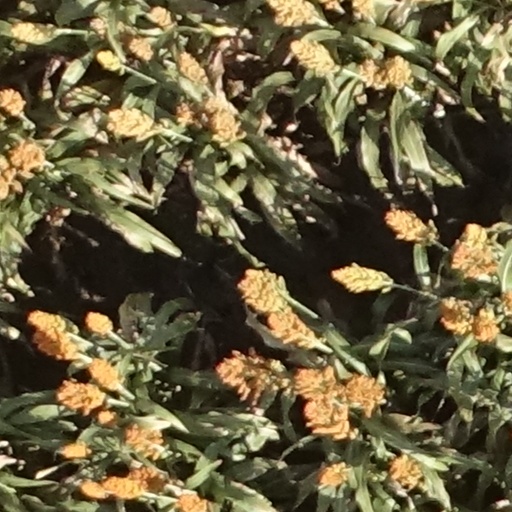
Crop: sorghum